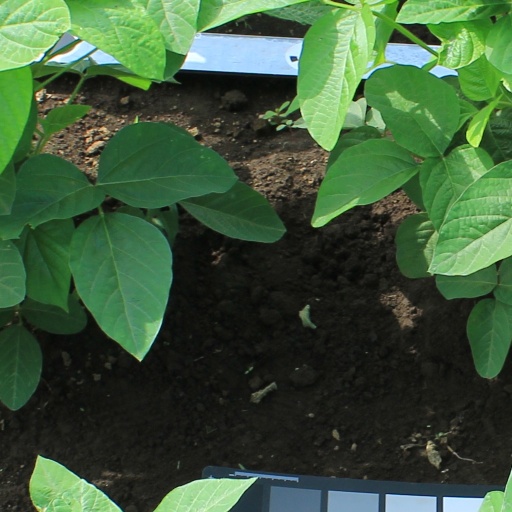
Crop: soybean